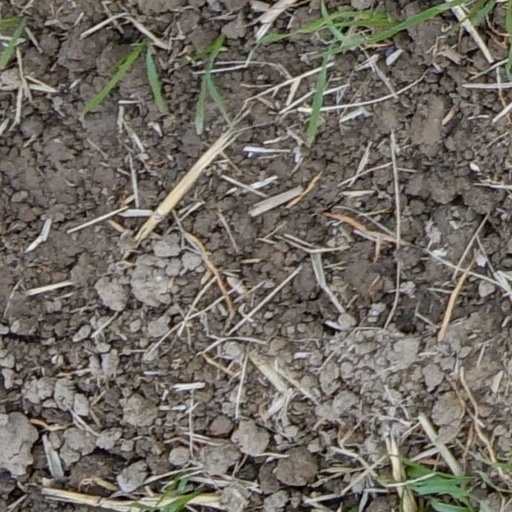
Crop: wheat